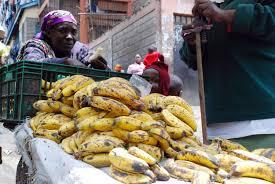
Shughuli za sokoni zinaendelea,ndizi ambazo zimeiva na  kupita kiasi zimeekwa tayari kuuzwa. Mwanamke mmoja amejifunika kichwa,anakula ndizi.